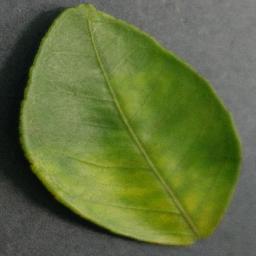
Label: Orange___Haunglongbing_(Citrus_greening)